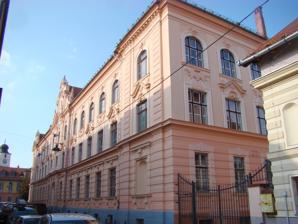
Building: Gheorghe Lazăr National College (Sibiu)
Country: Romania
Year built: 1898
For other uses, see Gheorghe Lazăr National College . Nationalized: catholic until 1862 school Gheorghe Lazăr National College Address 1-3 Gheorghe Lazăr Street Sibiu , Transylvania , Romania Information Type Nationalized: Catholic until 1862 Established 1692 ; 333 years ago ( 1692 ) Gender Coeducational Affiliation Jesuit : 1692-1773 Website CNGL.edu Gheorghe Lazăr National College ( Romanian : Colegiul Național "Gheorghe Lazăr" ) is a public day high school in Sibiu , in the Transylvania region of Romania , located at 1-3 Gheorghe Lazăr Street. History Latin and German periods The school was founded by the Jesuits in 1692 as a Catholic gymnasium, and Latin was the language of instruction. It was initially located in a small old building near a pharmacy on the Great Square , on the site of the present City Hall . In 1753, it moved to the upper story of a house located at the corner of what are now Mitropoliei and Samuel von Brukenthal streets. In 1773, when the Jesuits were suppressed , the school closed its doors. It reopened in 1780, when Emperor Joseph II approved its reorganization under the name Gymnasium regium Cibiniensis (Royal Sibiu Gymnasium). The administration was composed of local Roman Catholic chaplains; the teachers were Catholic priests, who continued to offer instruction in Latin. In 1789, the school moved into the former Jesuit residence in the Great Square, adjacent to the Jesuit Church ; it would remain there until 1898. The Latin period was to the benefit of local Romanian students, who comprised around a third of the student body. Among those who attended were Gheorghe Lazăr (1801-1802), August Treboniu Laurian (1827-1828), Ioan Axente Sever (1835-1840) and Simion Balint . Change came to the school as a result of the 1848-1849 Revolution , which prompted Education Minister Count von Thun to reorganize the gymnasiums of Transylvania in December 1849. The period of study was lengthened to eight years. In 1850, German was adopted as the main language of instruction, while Romanian was taught for the first time. In 1853, the school became a state institution under the name k. k. kath. Staatsgymnasium in Hermannstadt (Imperial and Royal Catholic State Gymnasium in Sibiu), while maintaining its Roman Catholic character. However, its religious affiliation was dropped in 1862. Students during the mid-19th century included Ioan Brote (1832-1835), Iacob Bologa (1835-1840), Ilie Măcelariu (1837-1842), Nicolae Cristea (1848-1857), Visarion Roman (1849-1850), Dimitrie Cunțan (1854-1858), Eugen Brote (1868), Aaron Florian , Ioan Pușcariu , Ioan Popescu , and Sava Popovici Barcianu . Although there is no proof, it is believed that in 1864, Mihai Eminescu took his third-year gymnasium examinations here. Hungarian and Romanian periods Following the Austro-Hungarian Compromise and starting with the 1868-1869 school year, Hungarian became the language of instruction; it would remain so until 1918-1919. However, the majority of the students were Romanian. In 1868, of 389 pupils, 222 were Romanian, 107 German, 55 Hungarian, one Jewish and four of other ethnicities. Those who studied there during this period included Ioan Alexandru Lapedatu (1868), Octavian Smigelschi (1884), Ilie Beu (1884), Ștefan Octavian Iosif (1891), Octavian Goga (until 1899), Onisifor Ghibu (until 1900), Aurel Vlaicu (1902), Ioan Lupaș , Valeriu Braniște , Axente Banciu , Andrei Oțetea , Aurel Moga , Nicolae Ivan , Ștefan Cicio-Pop and Ilarion Pușcariu . The school building inaugurated in 1898 remains in use today. In 1898 the school moved into the new building which it occupies today. In 1919, following the union of Transylvania with Romania , the language of instruction became Romanian. The school came under the educational legislation of the former Romanian Old Kingdom , receiving the name Gheorghe Lazăr High School. The grade structure was overhauled in 1948 by the new communist regime and again in 1965. In 1992, for its 300th anniversary, the school was named a college, and was granted the title of national college in 1999. Among its 20th century attendees were Aurel Bărglăzan (1923), Emil Cioran (1928), Gheorghe Șoima (1928), Nicolae Manolescu (1956), Virgil Vătășianu and Paul Goma , as well as Delia Velculescu . The school includes a gymnasium (grades 5–8) and a high school (grades 9–12), and has over sixty faculty members. There are around 1000 pupils, of whom a quarter attend the former level and the rest are in the upper school. Library Lazăr has among the oldest school libraries in Transylvania. Although the date it opened is unknown, it is believed to have been operating in the second half of the 18th century. Evidence for this comes from the large collection of Latin and Greek works in rare 16th-18th century editions. Documents from 1810 to 1837 already mention the need for reorganizing the library. There are some 46,000 books in all; most are freely available to students and teachers, but 13,000 appeared before 1900 and are kept separately. The latter includes four sections, the first of which contains manuscripts, historic documents related to the political and economic life of Transylvania and correspondence from the 16th and 17th centuries, as well as old religious texts. Among the incunabula are a 1482 edition of Horace 's Odes published at Florence. The rare books range from literature to philosophy, history, theology and geography. They are leather-bound, carefully printed, engraved, decorated with vignettes , scenes from antiquity, human profiles and illustrations. Finally, the collection of old Romanian books goes back to 17th-century volumes with wood covers, bound in leather and with traces of locks. These are mainly religious in character, but more secular works appear from the 18th and 19th centuries. See also Schools portal Catholicism portal Romania portal Catholic Church in Romania Education in Romania List of Jesuit schools Notes